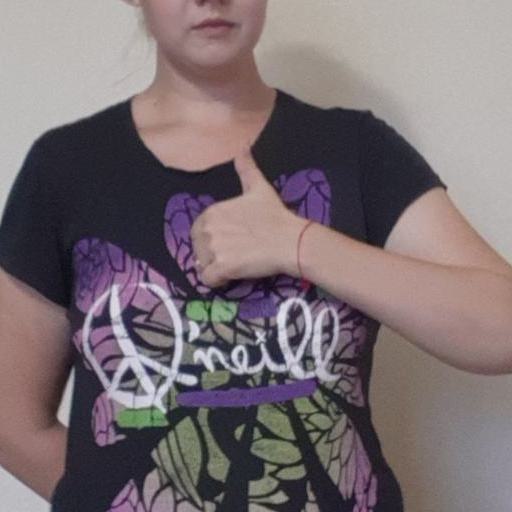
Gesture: like